Anthelmintic

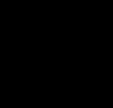
The benzimidazole nucleus

Anthelmintic resistance occurs when a heritable genetic change occurs in the parasite's DNA, rendering it insensitive to a previously effective anthelmintic drug. This is a particularly serious problem in helminth parasites of small ruminant farm animals. There are many factors that contribute to anthelmintic resistance, such as frequent, mass anthelmintic treatment, underdosing, treating repeatedly with only one anthelmintic, and resistance being transmitted during transfer of animals. Anthelmintic resistance in parasites is widespread; drug resistance exists in all livestock hosts and to all anthelmintic drug classes. This is a major threat to the sustainability of modern ruminant livestock production, resulting in reduced productivity, compromised animal health and welfare, and increased greenhouse gas emissions through increased parasitism and farm inputs. A database of published and unpublished European AR research on gastrointestinal nematodes was collated in 2020. A total of 197 publications were available for analysis, representing 535 studies in 22 countries and spanning the period 1980–2020. Results in sheep and goats since 2010 reveal an average prevalence of resistance to benzimidazoles of 86%, moxidectin 52%, and levamisole 48%. All major gastrointestinal nematode genera survived treatment in various studies. In cattle, prevalence of anthelmintic resistance varied between anthelmintic classes from 0–100% (benzimidazoles and macrocyclic lactones), 0–17% (levamisole) and 0–73% (moxidectin), and both "Cooperia" and "Ostertagia" survived treatment. However, resistance is not seen as often in the parasitic helminths that affect cattle, compared to sheep. Reasons for this include the fact that cattle receive anthelmintic drugs less frequently than sheep, and the different nature of their faecal pats that could leave different numbers of resistant infective larvae on the pasture. Unlike sheep, cattle can develop sufficient immunoprotection against such parasites.